Luke Elwes

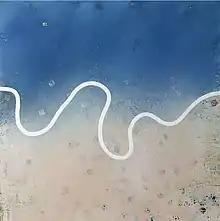
Fold, 2006

Luke Andrew Cary Elwes (born 26 July 1961) is a British contemporary artist whose paintings capture his encounters with the landscape and with the elements. He gained prominence in the early nineties when he returned from his travels in India, Asia and North Africa with a series of key paintings.